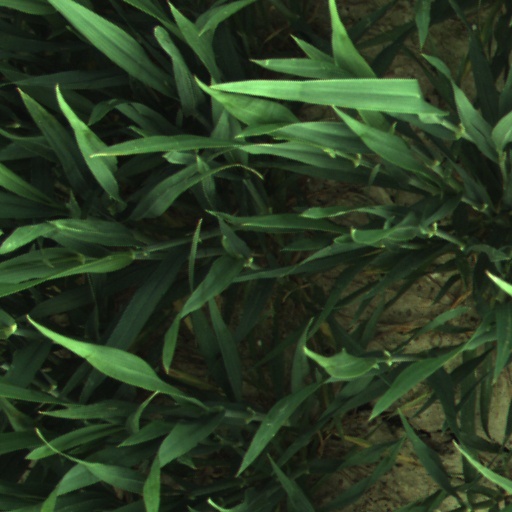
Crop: wheat